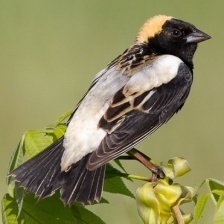
Species: BOBOLINK
Scientific name: DOLICHONYX ORYZIVORUS